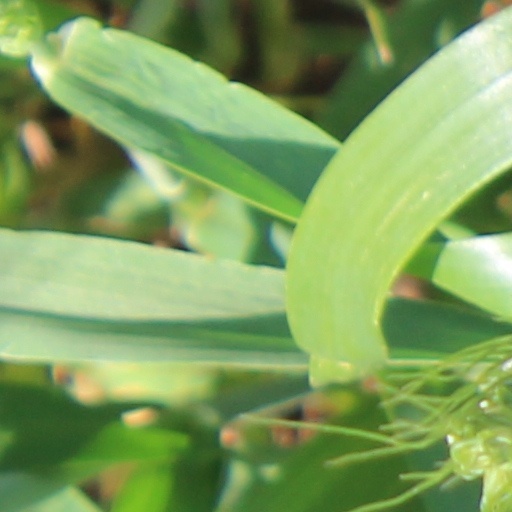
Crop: wheat